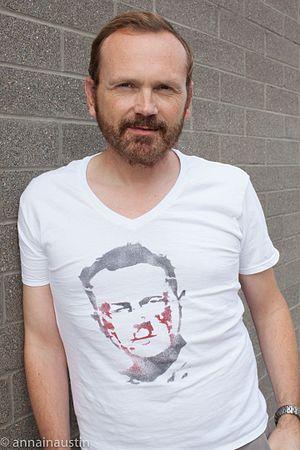
Pat Healy est un acteur, producteur, réalisateur et scénariste américain né le 14 septembre 1971 à Chicago, Illinois.